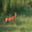
Label: deer